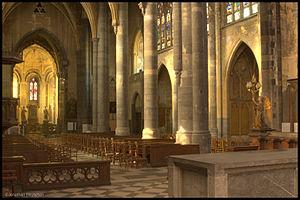
Collegiale Sainte-Croix, Liège
La collégiale Sainte-Croix, fondée et érigée entre 976 et 986 par l'évêque Notger, se situe à Liège dans l'angle formé par la rue Sainte-Croix et la rue Haute-Sauvenière. Elle abrite la clef de Saint Hubert, autrefois dans le trésor de la collégiale Saint-Pierre de Liège. Après la Révolution liégeoise, le chapitre de chanoines est supprimé en 1797, mais l'église est rendue au culte en 1802. Classée en 1936, elle est inscrite dans la liste du patrimoine exceptionnel de la Région wallonne en 1997. En octobre 2013, elle est inscrite sur la liste de 67 monuments en danger établie par le Fonds mondial pour les monuments.